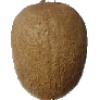
Label: kiwi